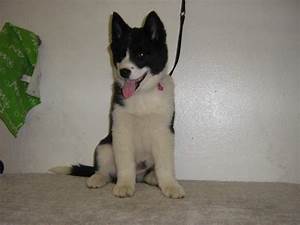
Label: cane